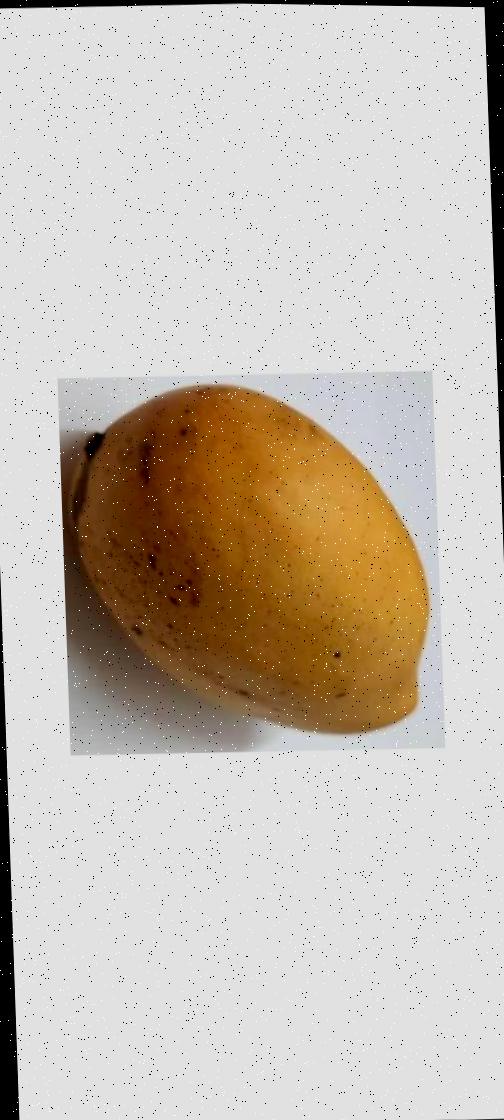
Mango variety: Katimon